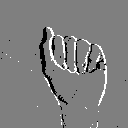
ASL letter: a